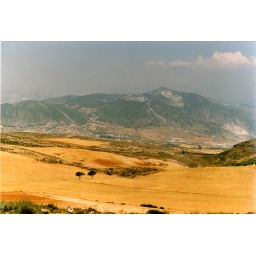
Two trees and dry field on rolling hills near Granada (1986)